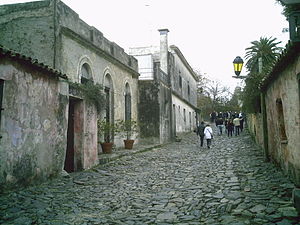
Colonia del Sacramento
Gade i Colonia del Sacramento
Colonia del Sacramento er en by i den sydvestlige del af Uruguay. Den ligger ud til Río de la Plata-bugten, direkte overfor Argentinas hovedstad Buenos Aires. Byen er hovedstad i Colonia-departementet og har 26.231 indbyggere. Den blev grundlagt i 1680 og er en af Uruguays ældste byer.